Japan Air Lines Flight 123

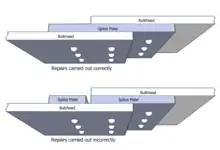
Correct (top) and incorrect (bottom) splice plate installations

Around 6:50p.m. - approximately 6 minutes before the aircraft crashed - a photographer on the ground in Okutama captured a photograph of the 747, which showed that the vertical stabiliser was missing.